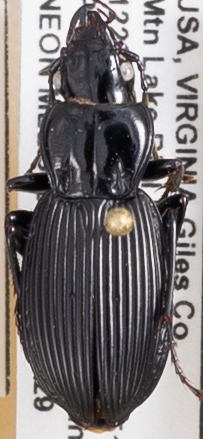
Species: Pterostichus lachrymosus
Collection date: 2021-06-29 04:00:00
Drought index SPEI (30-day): -0.03
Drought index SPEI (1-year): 0.47
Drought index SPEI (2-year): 1.28